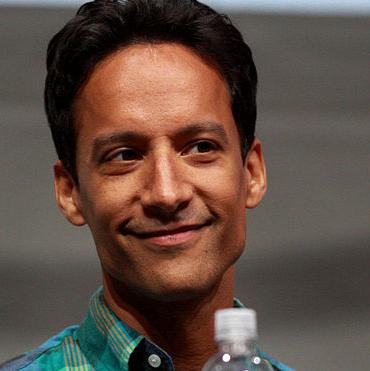
Age: 33